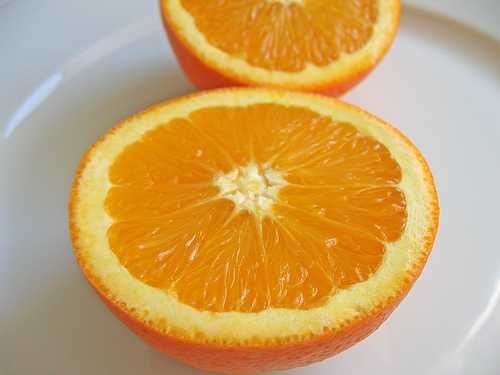
Label: Orange